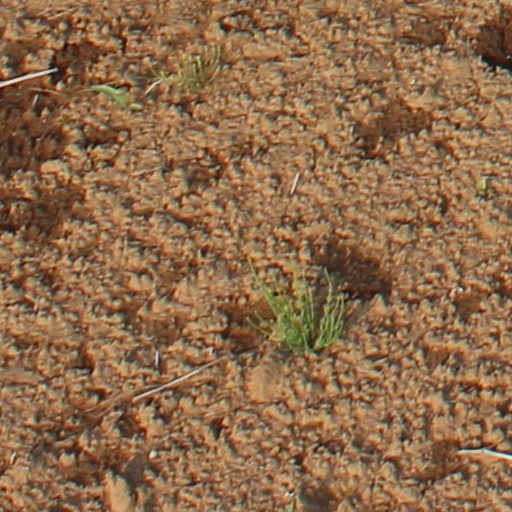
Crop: wheat